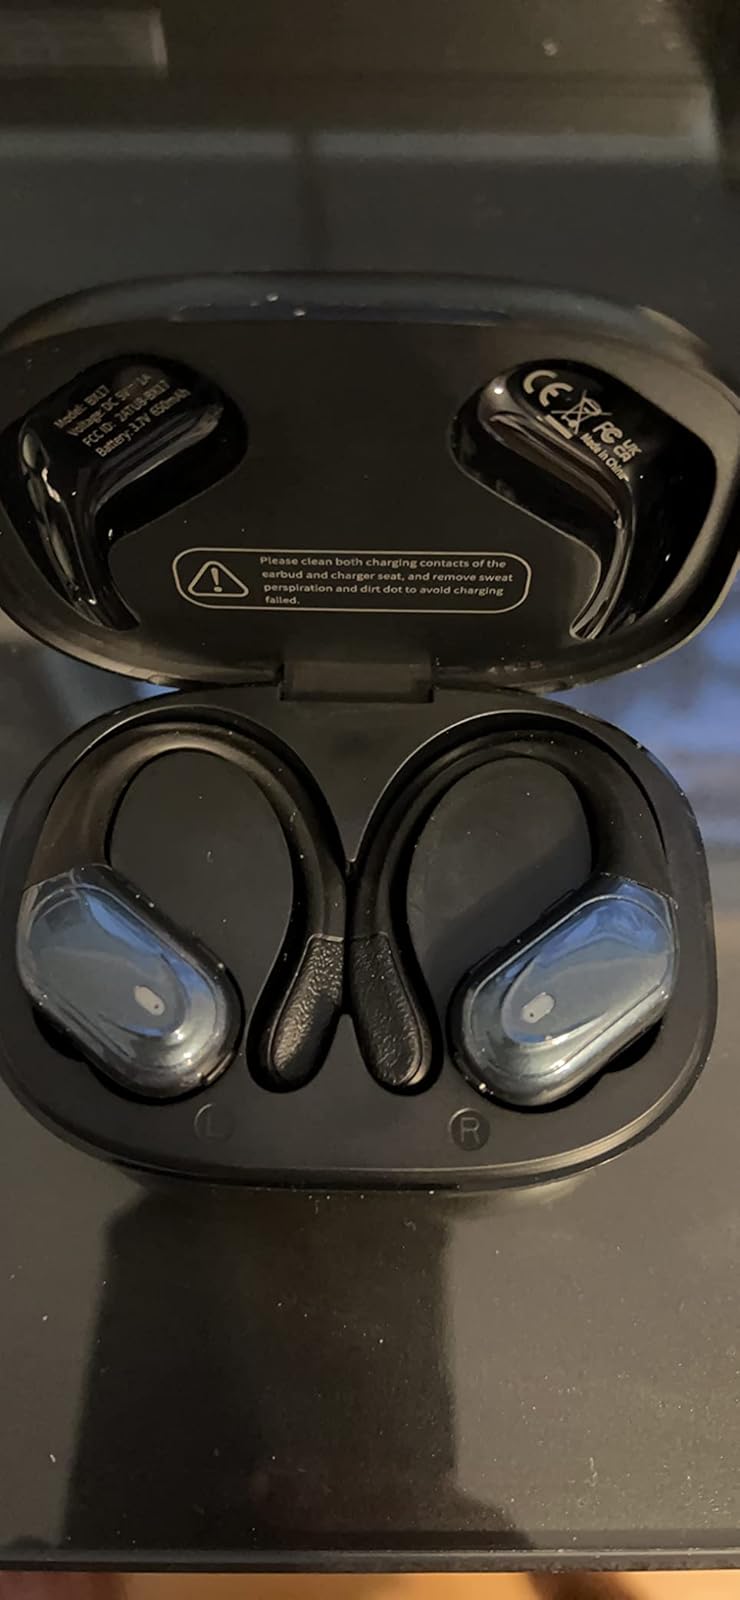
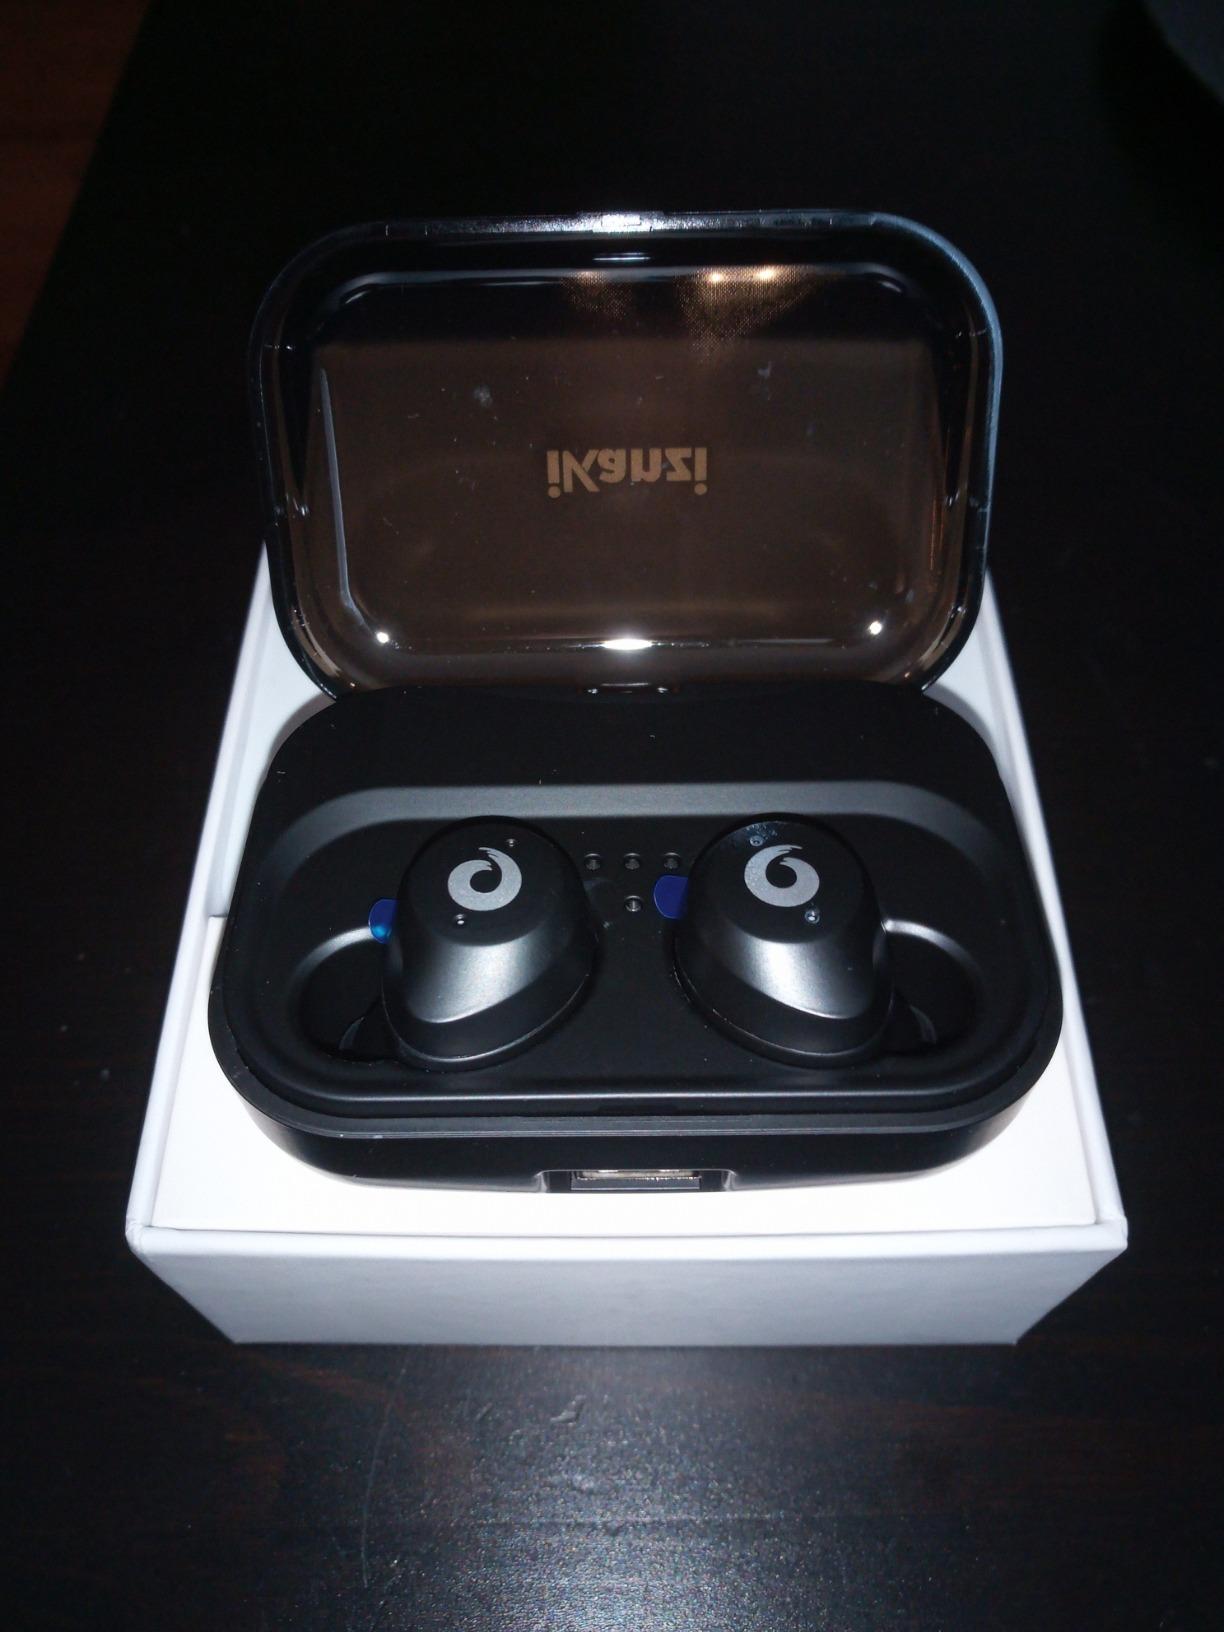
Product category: earbuds
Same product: no